Greetings from Tim Buckley

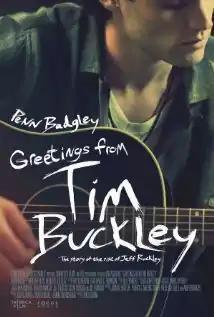

Greetings from Tim Buckley is a 2012 American biographical musical romantic drama film directed by Daniel Algrant starring Penn Badgley and Imogen Poots. The film follows the journey Jeff Buckley took in grappling with the legacy of his late musician father, Tim, leading up to and culminating with his performance of his father's songs. The film premiered at the 2012 Toronto International Film Festival on September 9, 2012 to generally positive reviews. The film was released on May 3, 2013, in a limited release.